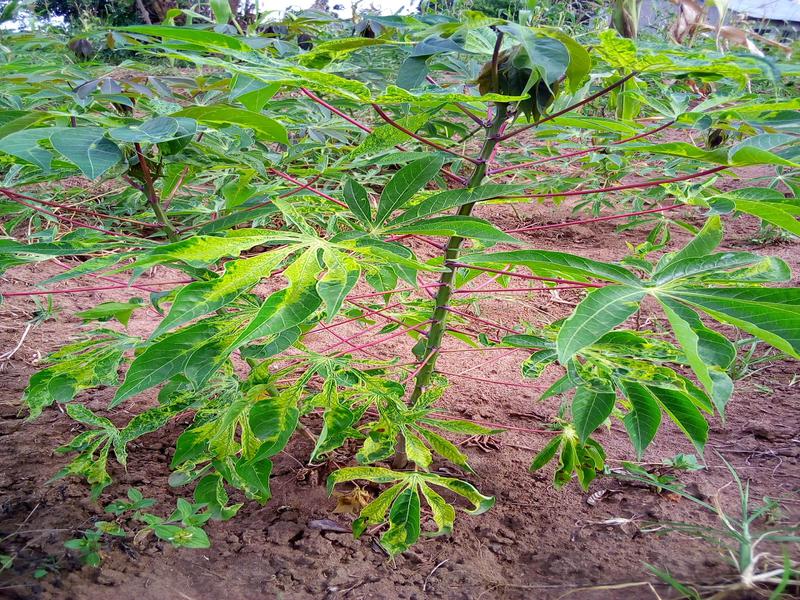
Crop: cassava
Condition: mosaic_disease